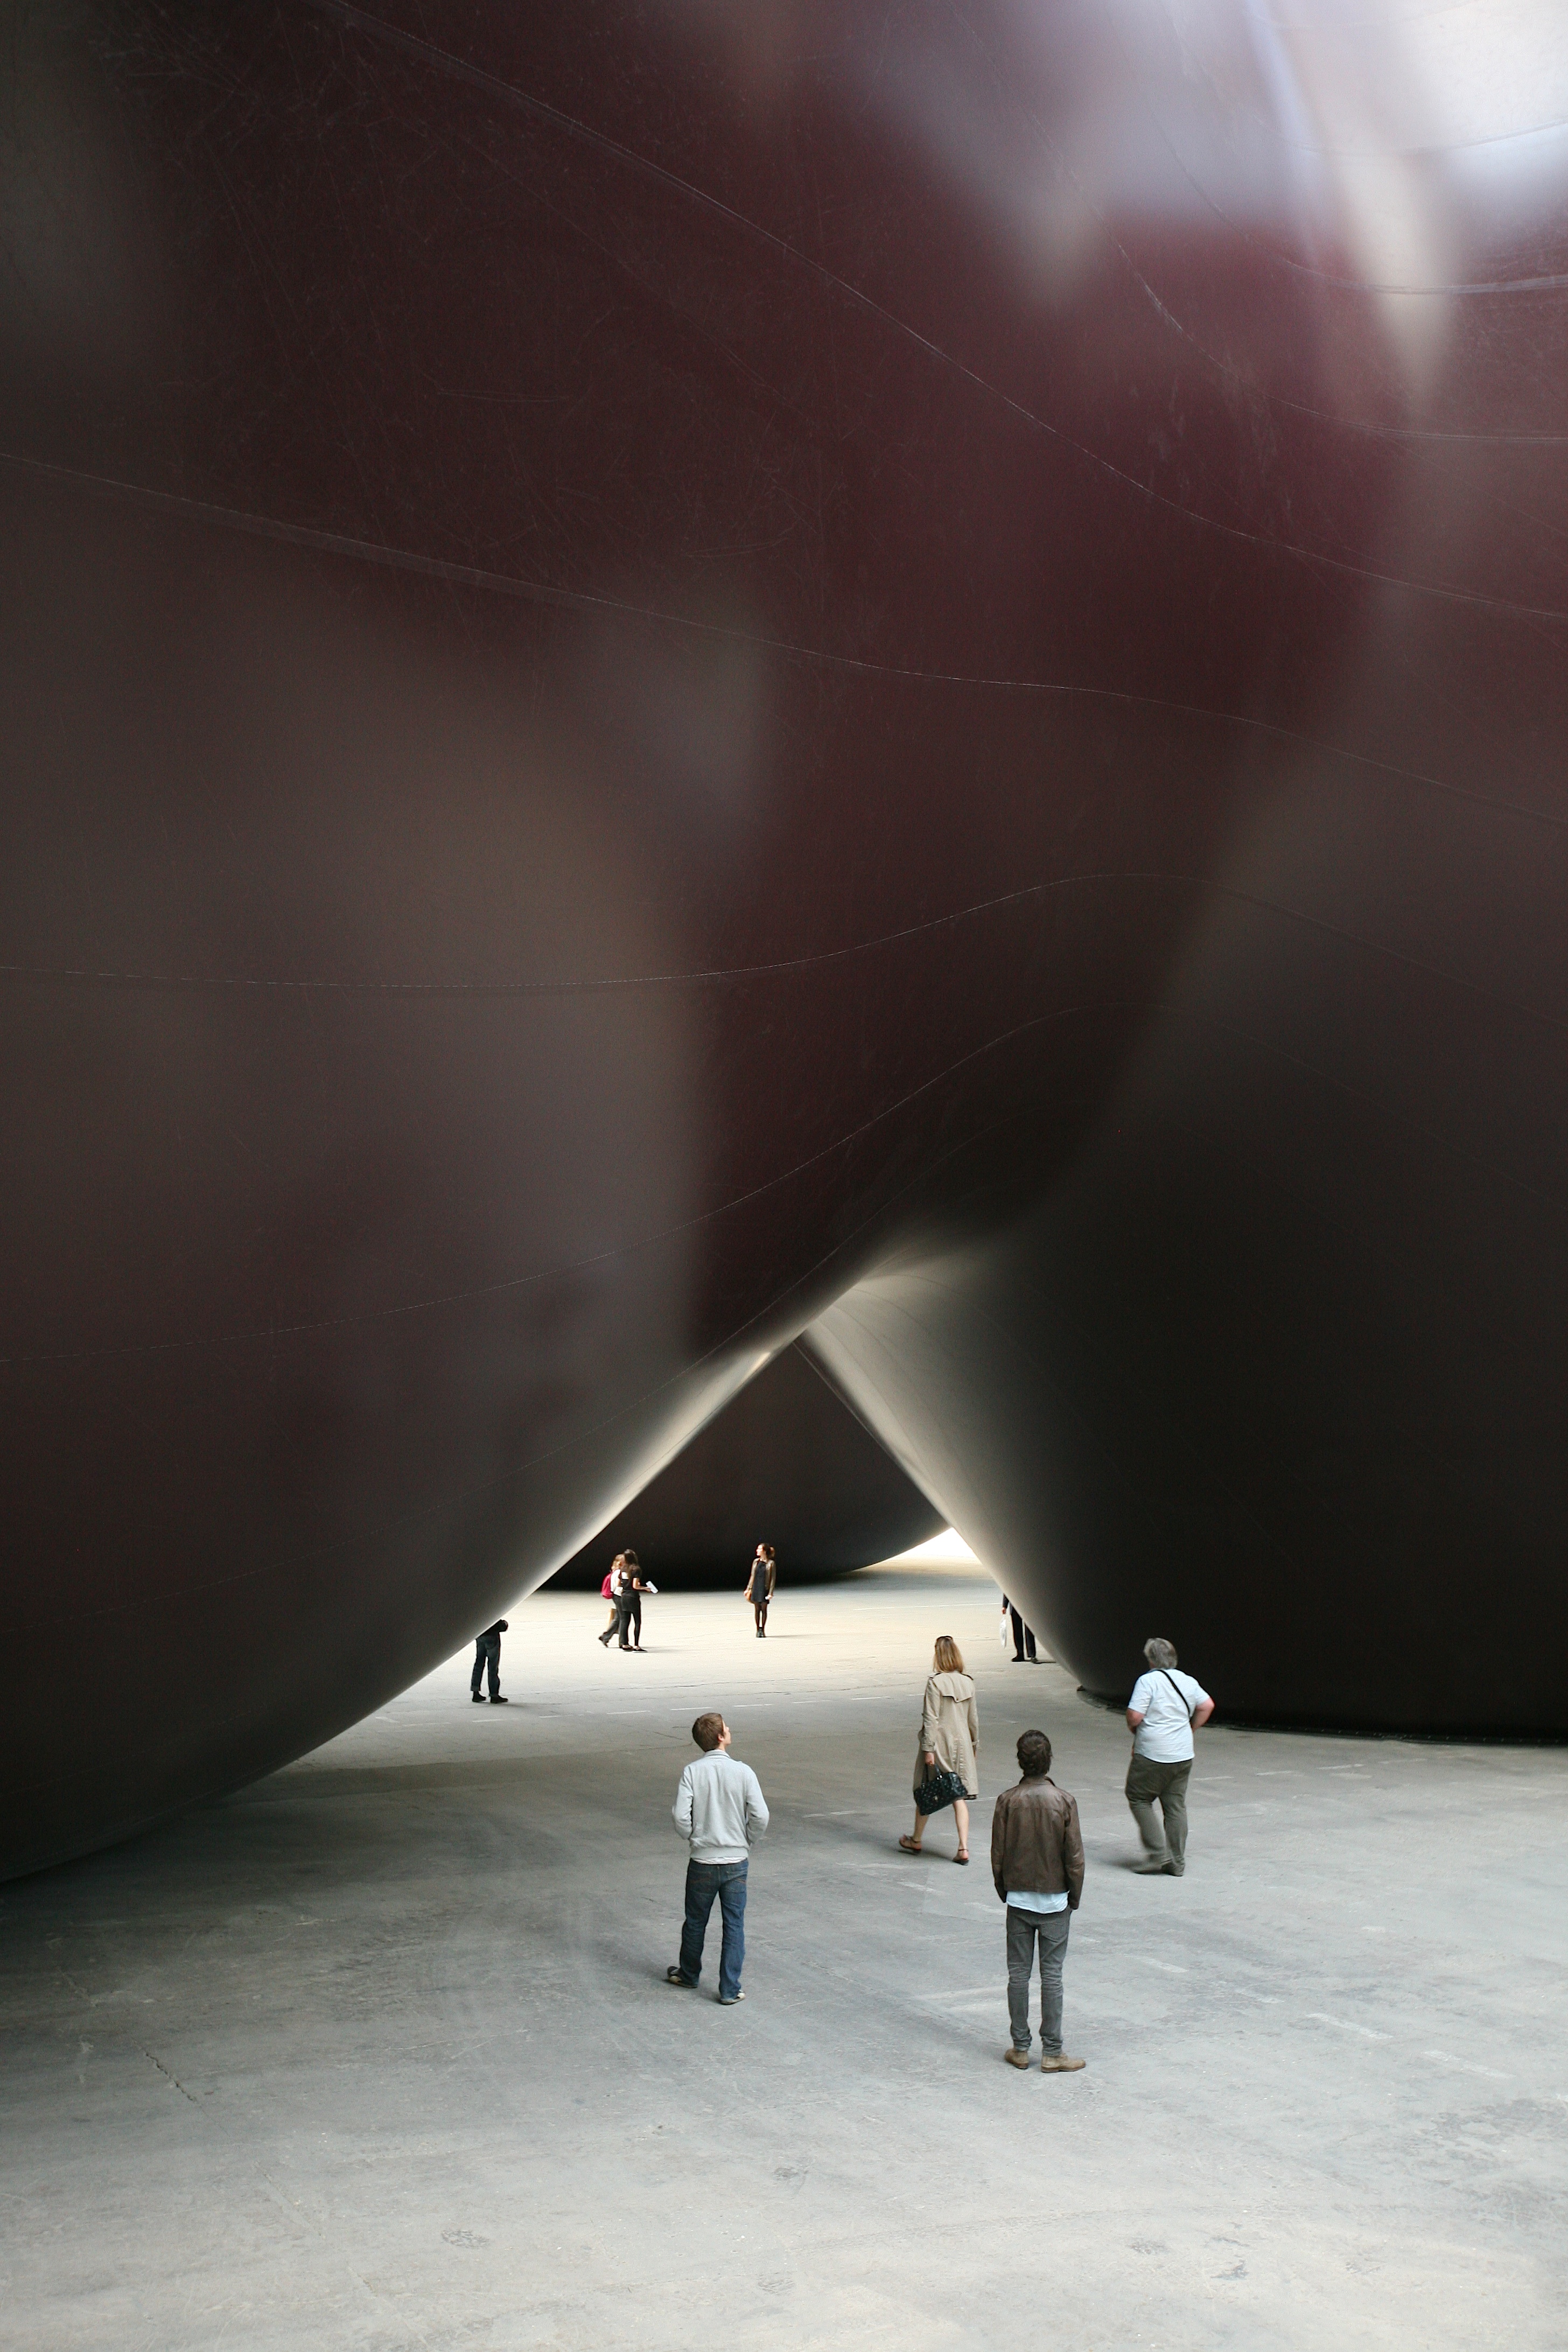
snow, light, photography, paris, darkness, artwork, sculpture, art, exposition, exhibition, shape, anishkapoor, contemporaryart, leviathan, grandpalais, monumenta, atmosphere of earth